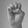
ASL letter: E